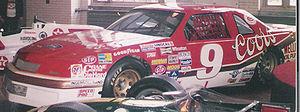
Le Talladega Superspeedway est un circuit automobile de type tri-oval utilisé par la NASCAR et situé au nord de la ville de Talladega dans l'État d'Alabama aux États-Unis.